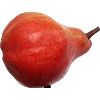
Label: Pear Red 1